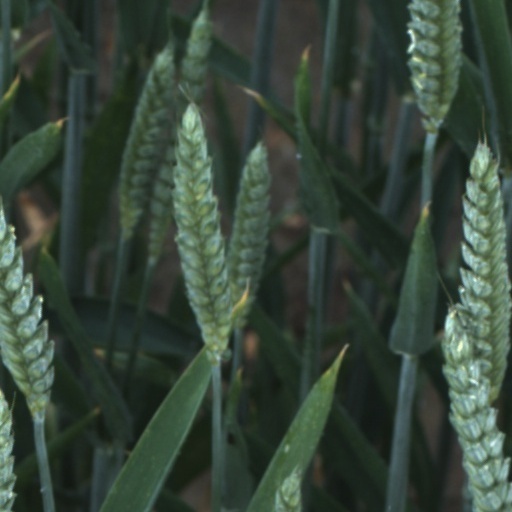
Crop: wheat